Robert Pow

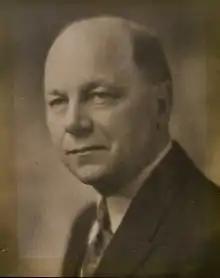
Pow in 1933

Robert Barclay "Bart" Pow (July 7, 1883 – April 25, 1958) was a politician in Ontario, Canada. He served as mayor of Fort William from 1933 to 1936.